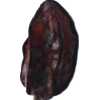
Label: carambola